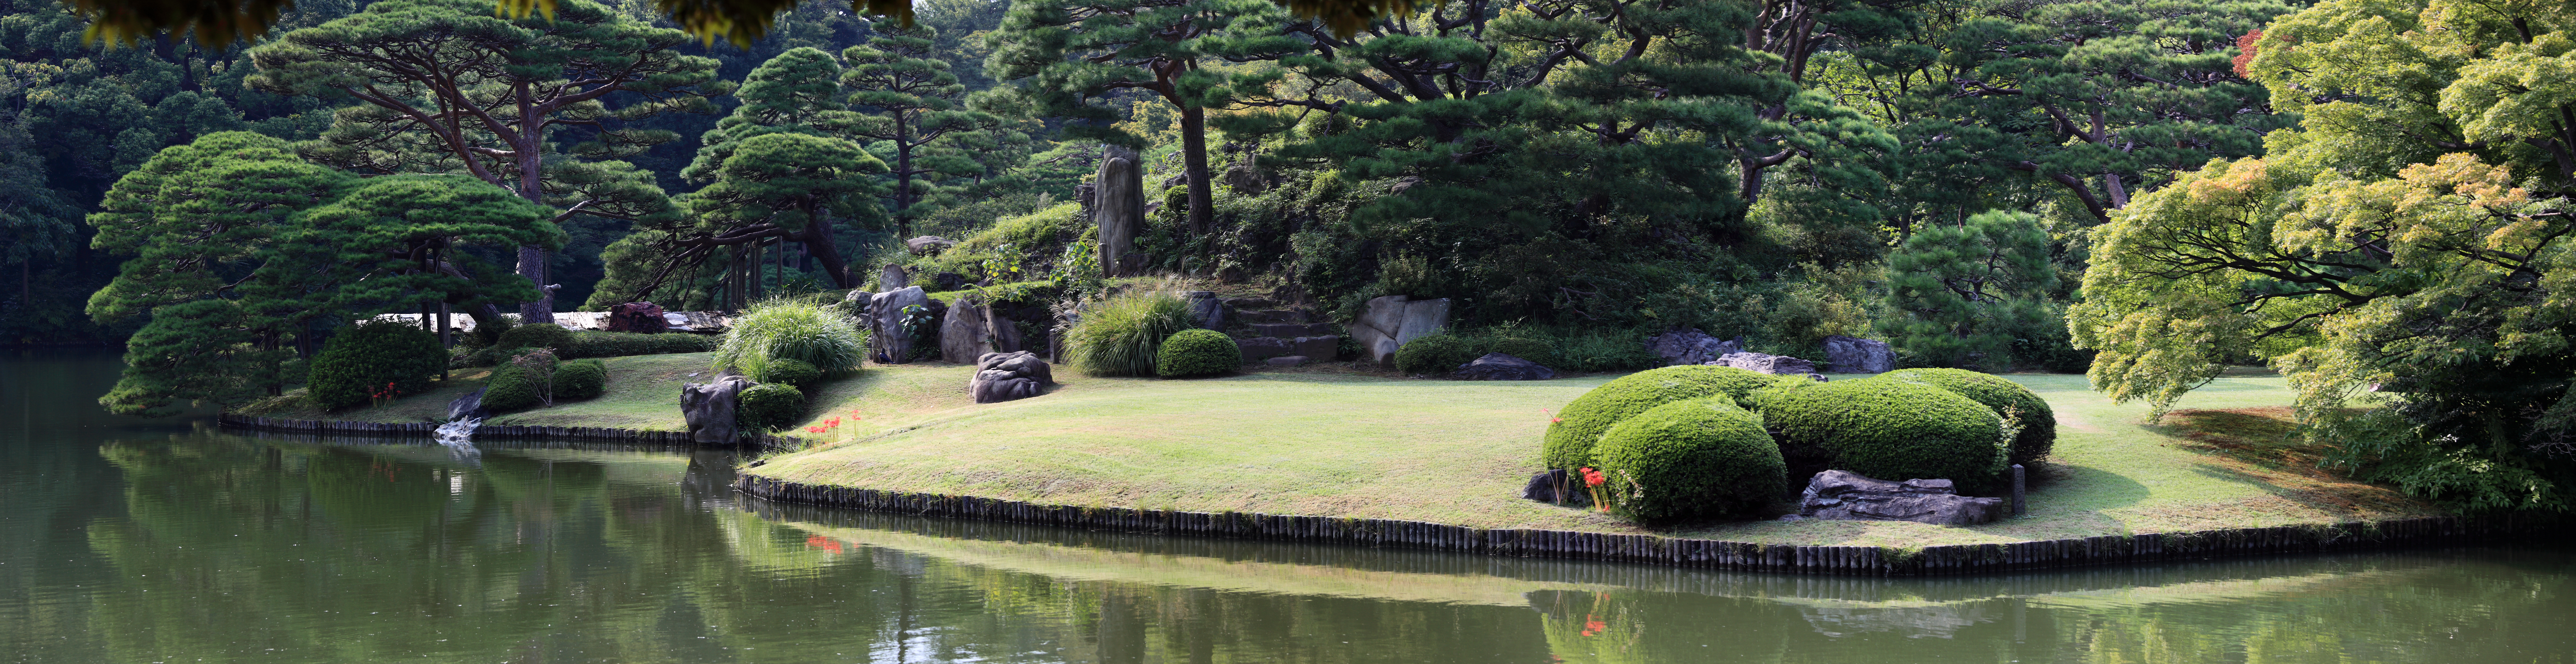
panorama, pond, high, jungle, garden, tokyo, japanese, rainforest, photomerge, 5d, style, hires, habitat, markii, ecosystem, pano, hi, res, resolution, stitch, rikugien, bunkyoku, natural environment